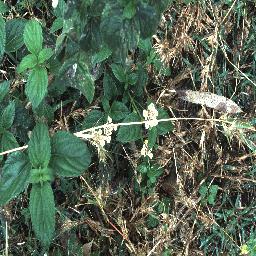
Label: lantana